Ekkalarp Hanpanichkij

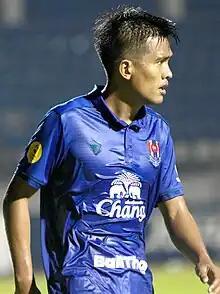
Playing for Navy F.C.

Ekkalarp Hanpanichkij (born 24 April 1995) is a Thai professional footballer who plays as a defensive midfielder for Thai League 2 side Phrae United.